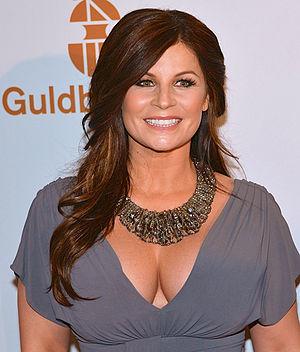
Le Concours Eurovision de la chanson est un événement annuel organisé par l’UER, l’Union européenne de radio-télévision. Il réunit les membres de l’Union dans le cadre d’une compétition musicale, diffusée en direct et en simultané par tous les pays participants. Depuis 1956, le concours s’est tenu chaque année, sans aucune interruption. Jusqu'à présent, vingt-sept pays et soixante-six interprètes l'ont déjà remporté.